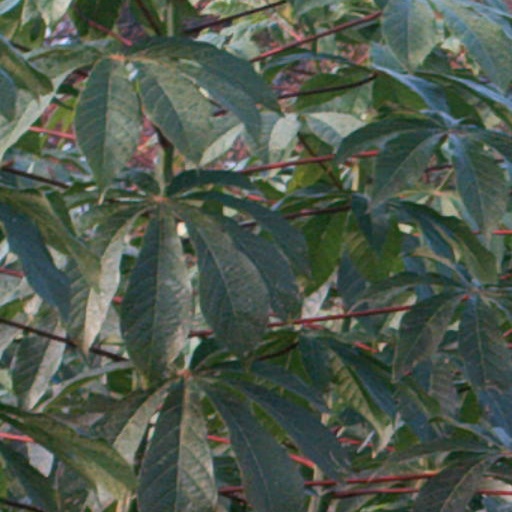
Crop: cassava